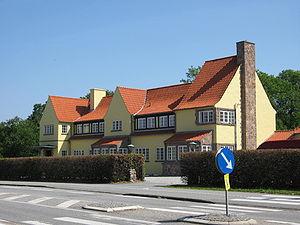
Carl Harald Brummer, né le 12 juillet 1864 et mort le 14 février 1953, est un architecte danois influent dans la conception des maisons au début du XXᵉ siècle.